José Salomé Pina

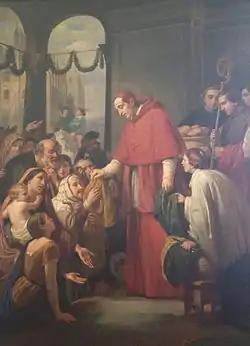
Painting of "San Carlos Borromeo" on display at the MUNAL in Mexico City

José Salomé Pina (1830 – 1909) was a Mexican painter. Together with Santiago Rebull Gordillo and José María Velasco Gómez, he was one of the most famous 19th-century Mexican artists. He was schooled in the arts at the Academy of San Carlos in Mexico City by Pelegrí Clavé i Roqué, an accomplished Spanish painter from Barcelona who was associated with the Nazarene movement.